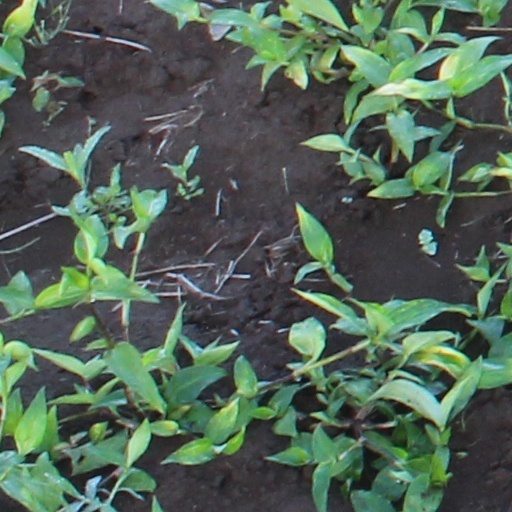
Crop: wheat